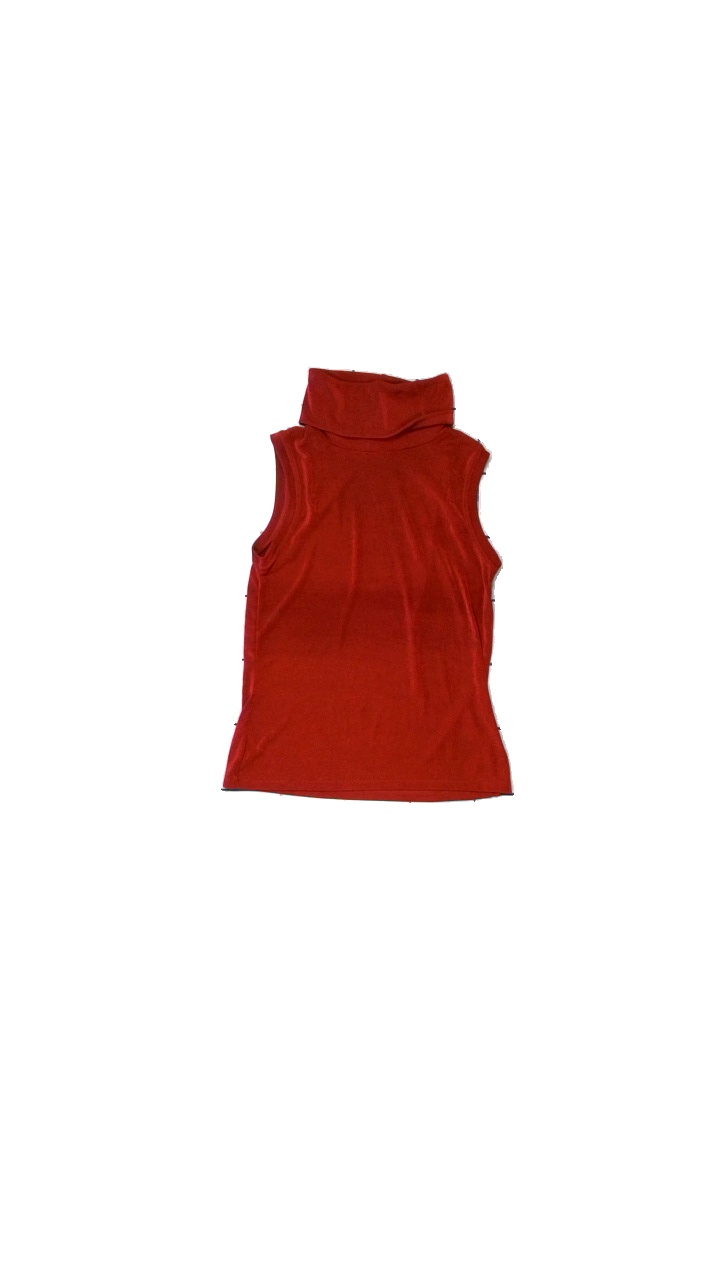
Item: Top (Ladies)
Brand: Lindex
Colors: Red
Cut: Regular
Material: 95%Polyester,5%Elastan
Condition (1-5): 3
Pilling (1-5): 3
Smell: Minor
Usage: Reuse
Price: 100-150